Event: Nepal Earthquake
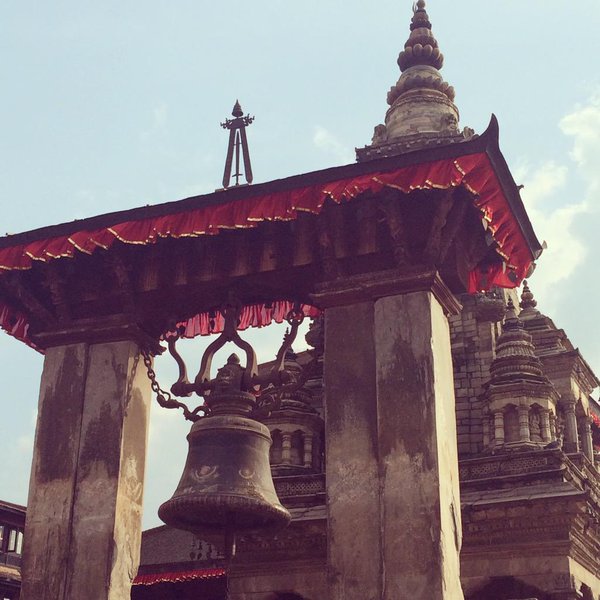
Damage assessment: no_damage